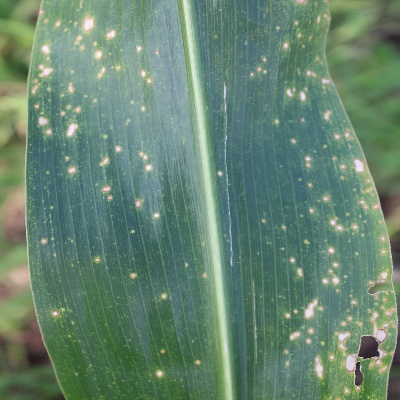
Crop: Maize
Condition: leaf blight